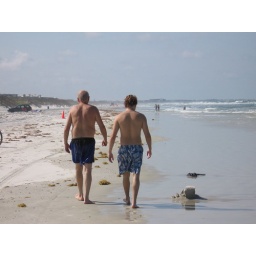
Dad and Jess walking down the beach in St. Aug